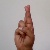
The image shows a hand gesture representing the letter 'R' in Indian Sign Language.